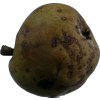
Label: pear